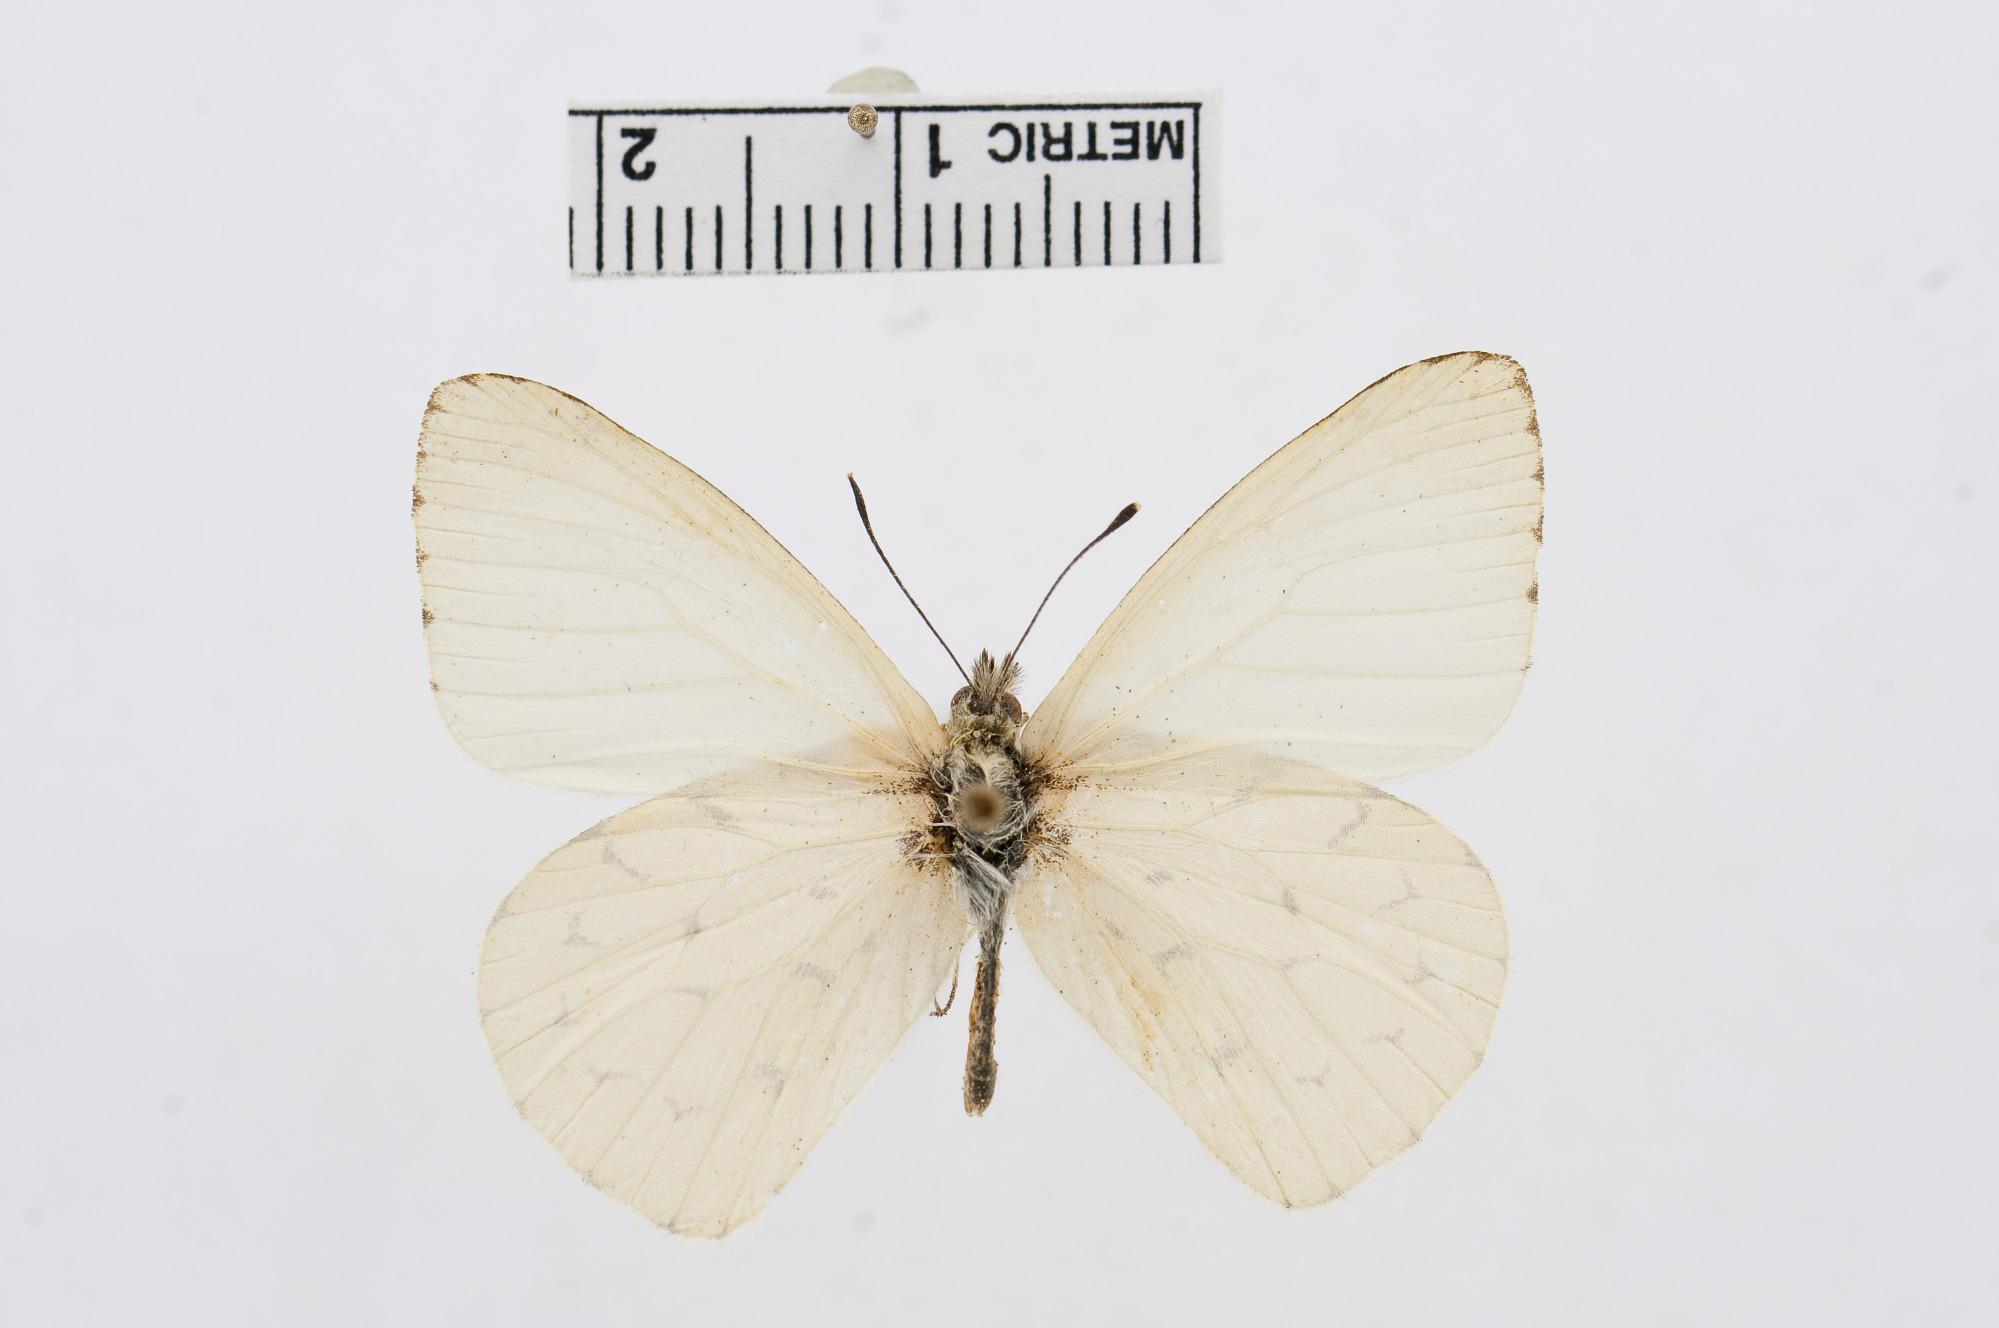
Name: Hesperocharis pararensis
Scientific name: Hesperocharis pararensis
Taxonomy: Animalia, Arthropoda, Hexapoda, Insecta, Lepidoptera, Pieridae, Pierinae